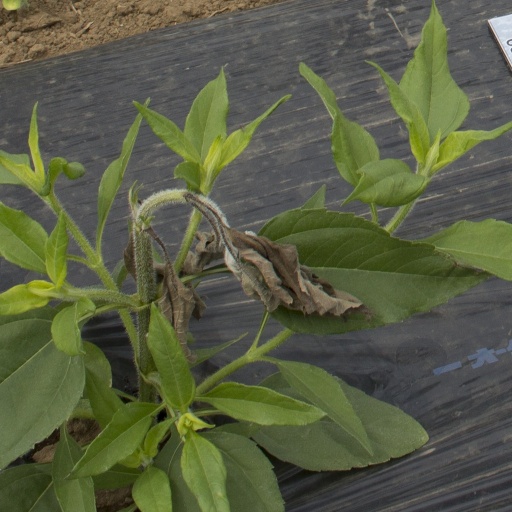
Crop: Jerusalem artichoke